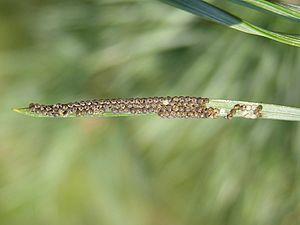
Panolis flammea, la Noctuelle du pin, est une espèce de lépidoptères nocturnes de la famille des Noctuidae présente en Europe. C'est la seule espèce du genre monotypique Panolis.